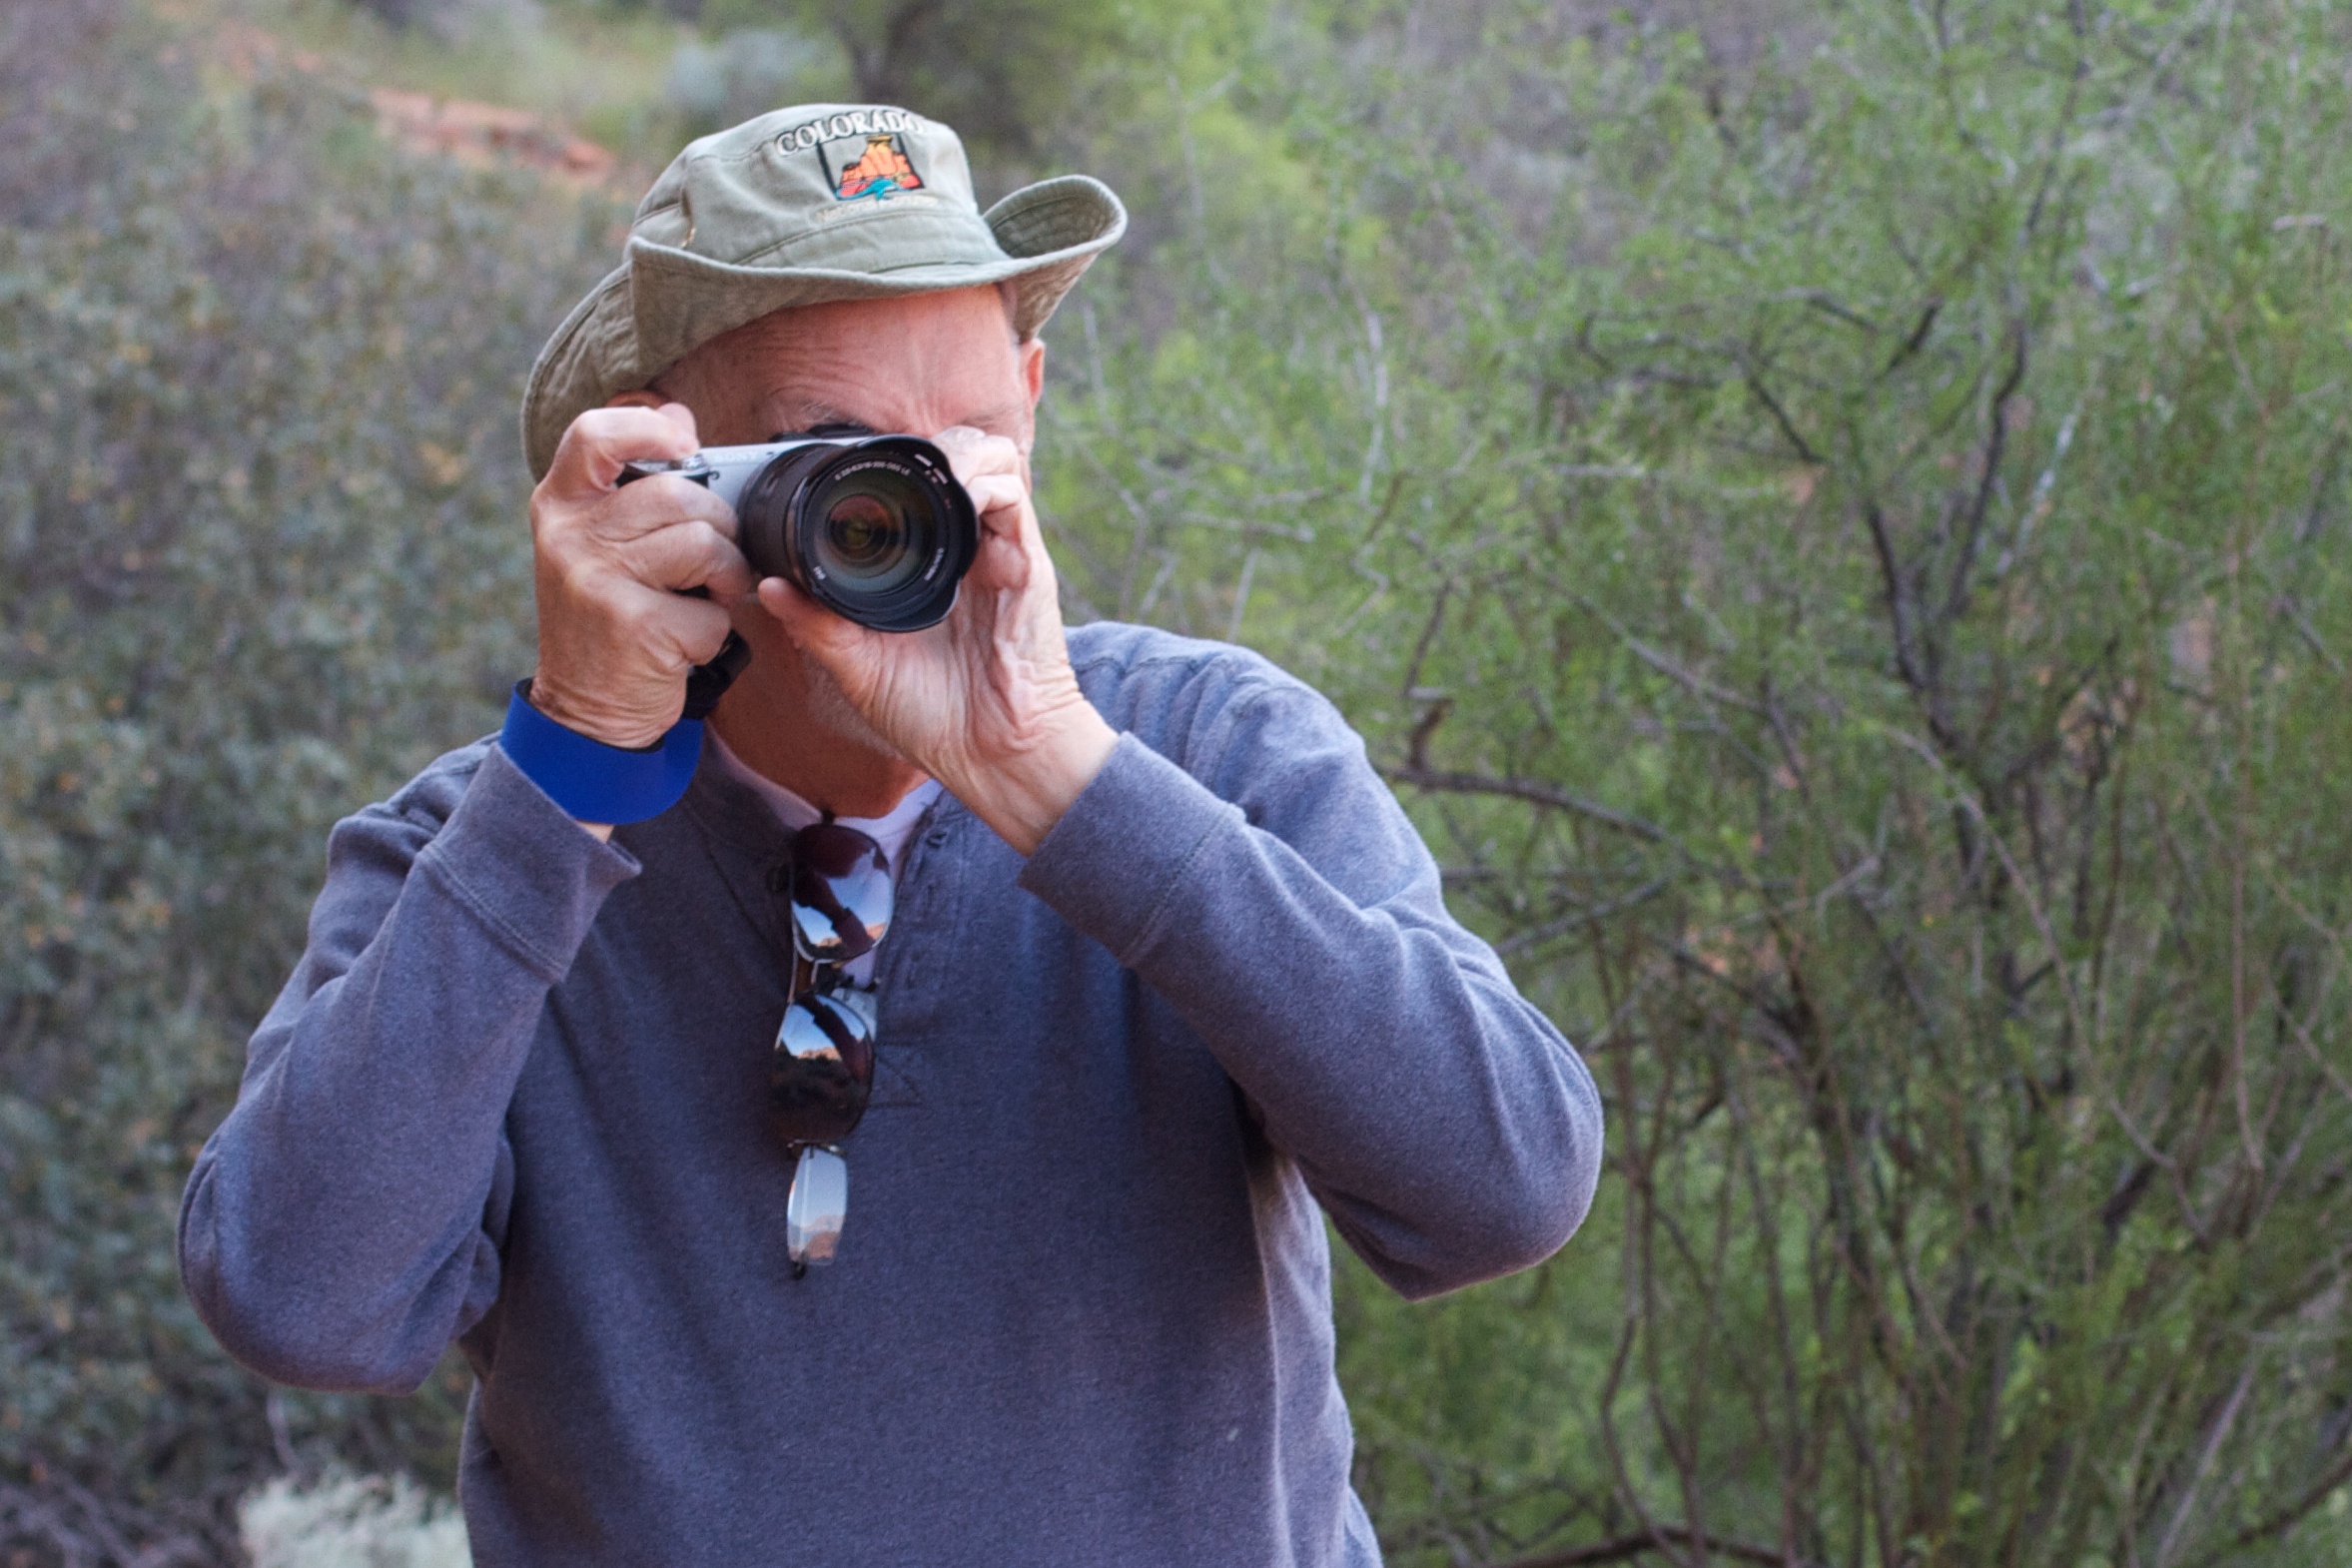
person, spring